Liu Xiaobo

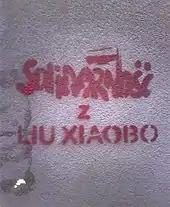
Polish mural in Warsaw, reading "Solidarity with Liu Xiaobo"

Liu's detention was condemned worldwide by both human rights organizations and foreign countries. On 11 December 2008, the U.S. Department of State called for Liu's release, which was followed on 22 December 2008 by a similar request from a consortium of scholars, writers, lawyers and human rights advocates. Additionally, on 21 January 2009, 300 international writers, including Salman Rushdie, Margaret Atwood, Ha Jin and Jung Chang, called for Liu's release in a statement put out through PEN. In March 2009, the One World Film Festival awarded Liu Xiaobo the Homo Homini Award, organized by the People in Need foundation, for promoting freedom of speech, democratic principles and human rights.